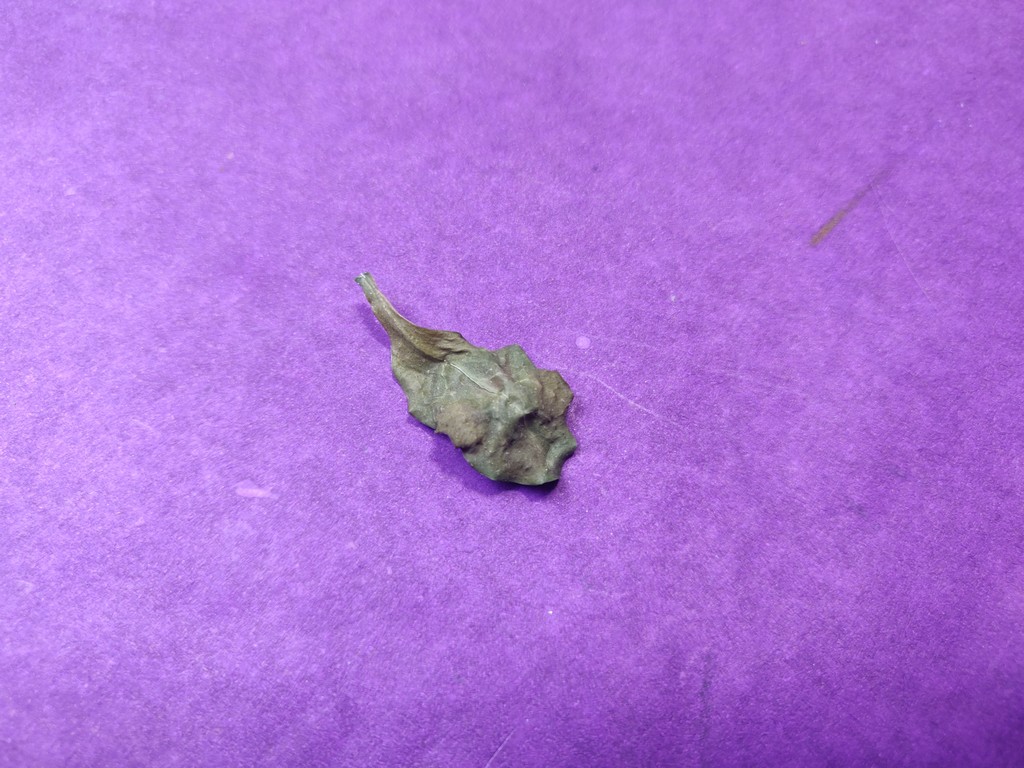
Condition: Dried
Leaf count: single
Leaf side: unknown